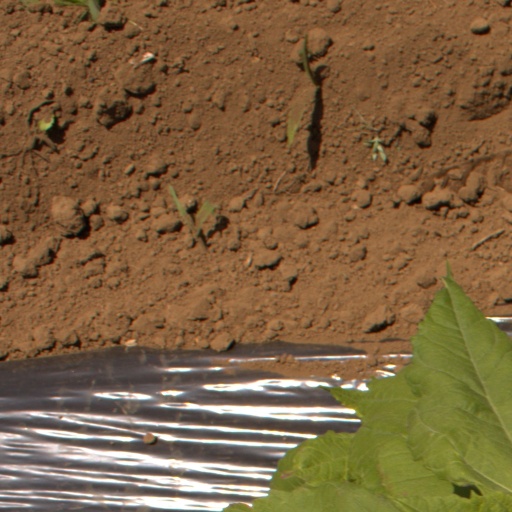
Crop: Jerusalem artichoke